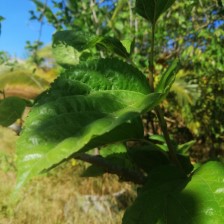
Variety: BlackAustralia